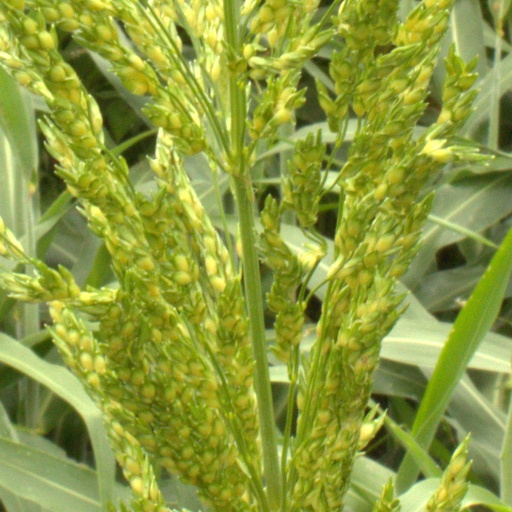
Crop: sorghum